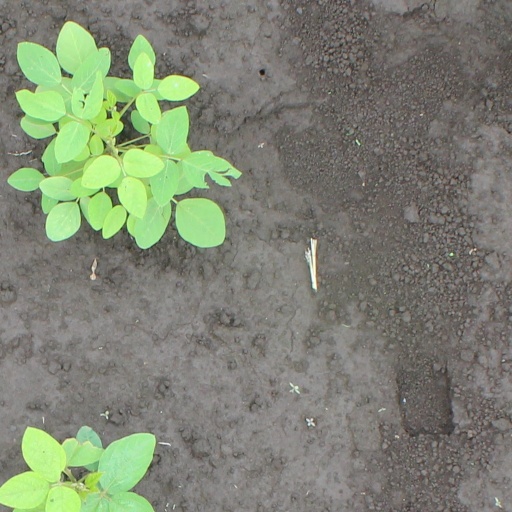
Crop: soybean